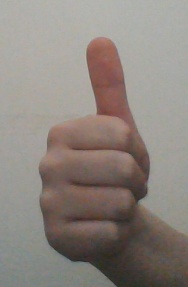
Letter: aleff